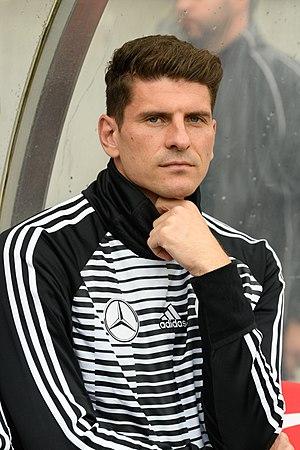
Mario Gómez García, né le 10 juillet 1985 à Riedlingen en Bade-Wurtemberg, d'un père espagnol et d'une mère allemande, est un ancien footballeur international allemand qui évoluait au poste d'attaquant.